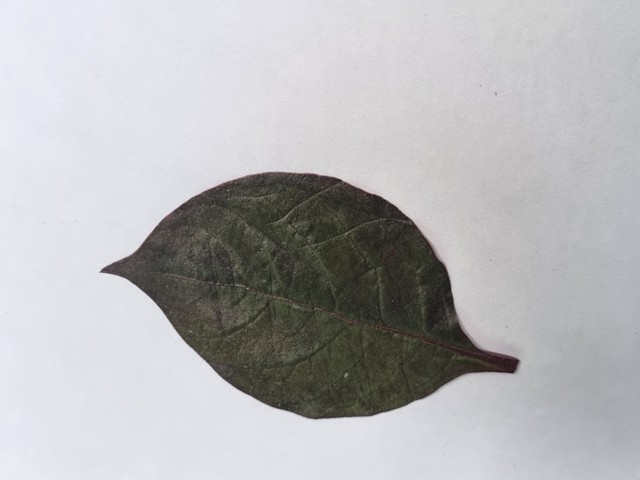
Plant: kalochitra